Böske Simon

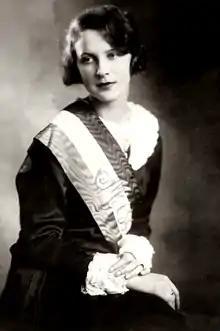
Simon in 1929

Böske Simon (1909–1970) was a Jewish Hungarian beauty queen, the first winner of the title Miss Hungary (1929) and the winner of the Miss Europe 1929 pageant, held in Paris. After her victory in Paris she was received in private audience by the French President, fêted in Vienna on her return journey to Hungary, and greeted at the railway station in Budapest by a crowd of thousands. She was soon, however, subjected to antisemitic attacks and political pressure. On 22 December 1929 she married the textile business heir Pál Brammer, but the couple divorced in 1935. She then married Dániel Jób, artistic director of the Comedy Theatre of Budapest. The couple survived the Second World War in hiding but lived in poverty for the remainder of their lives.